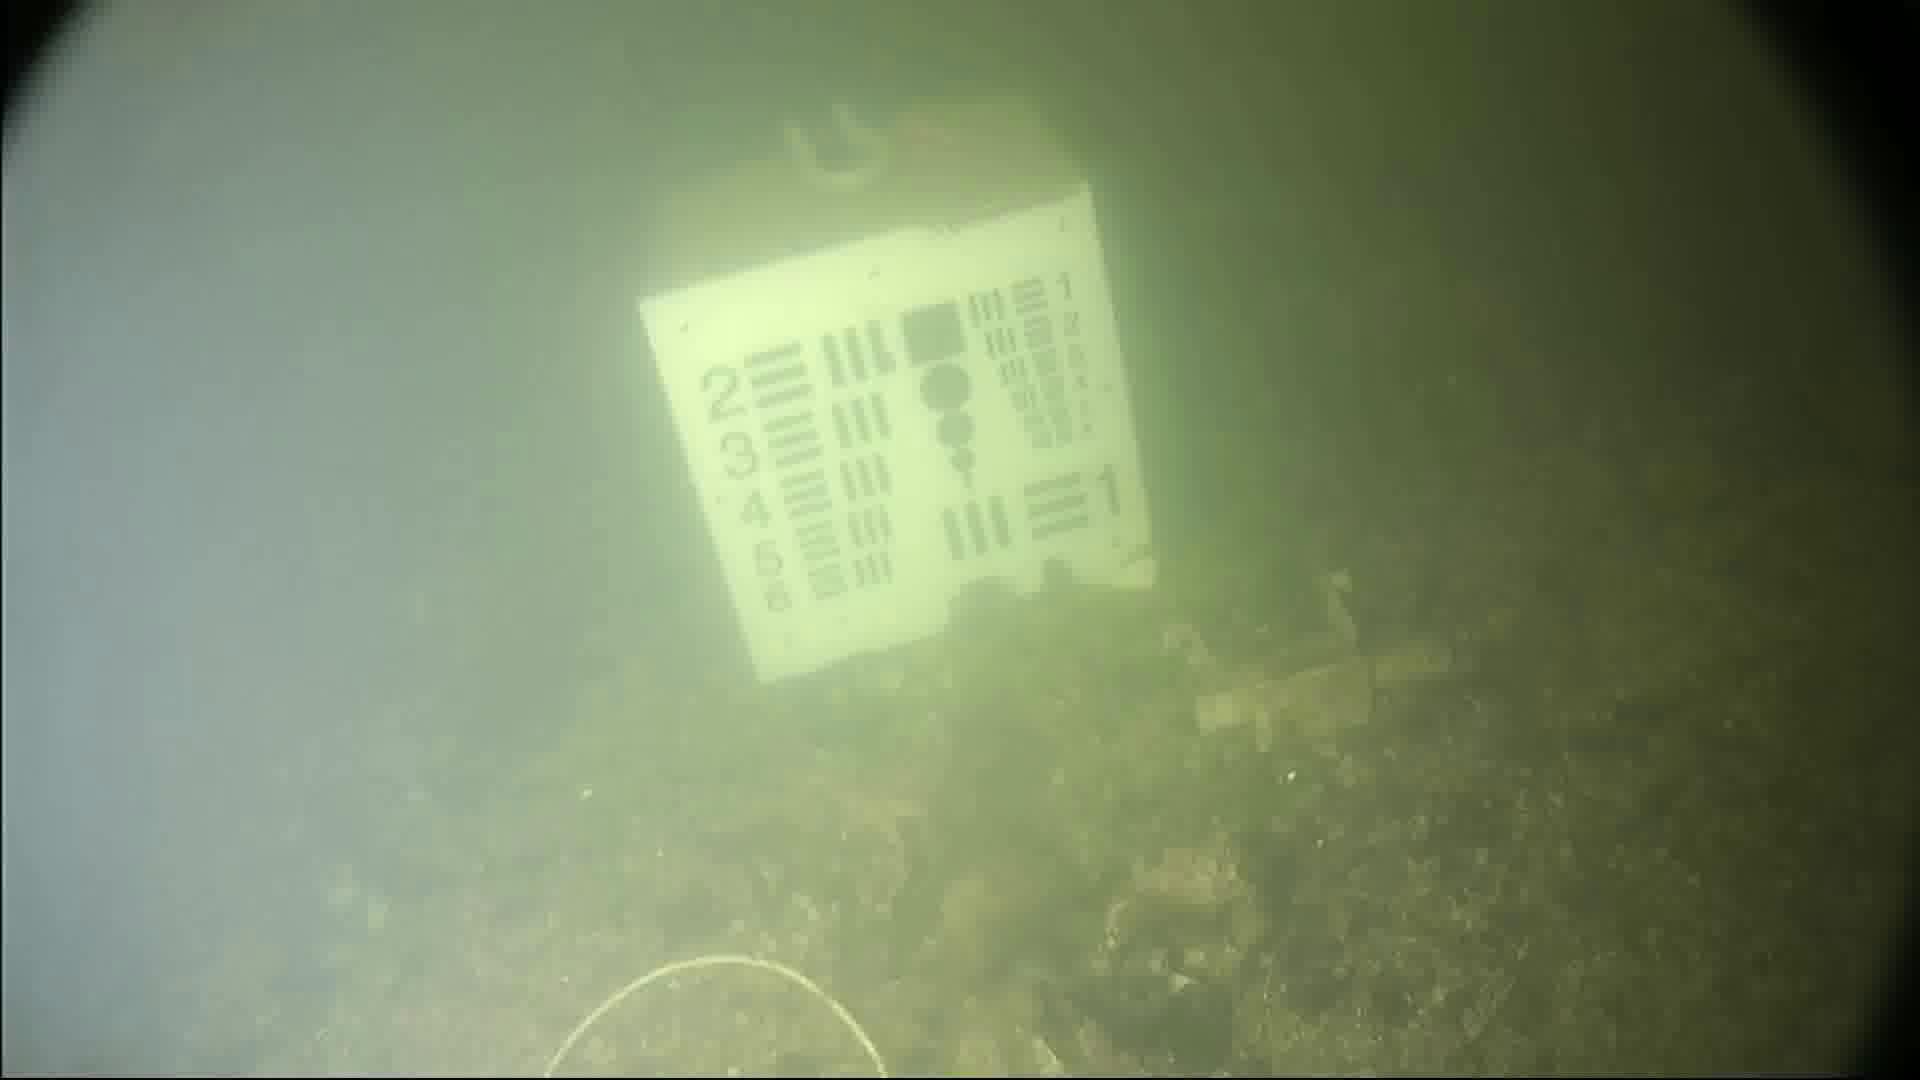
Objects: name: starfish